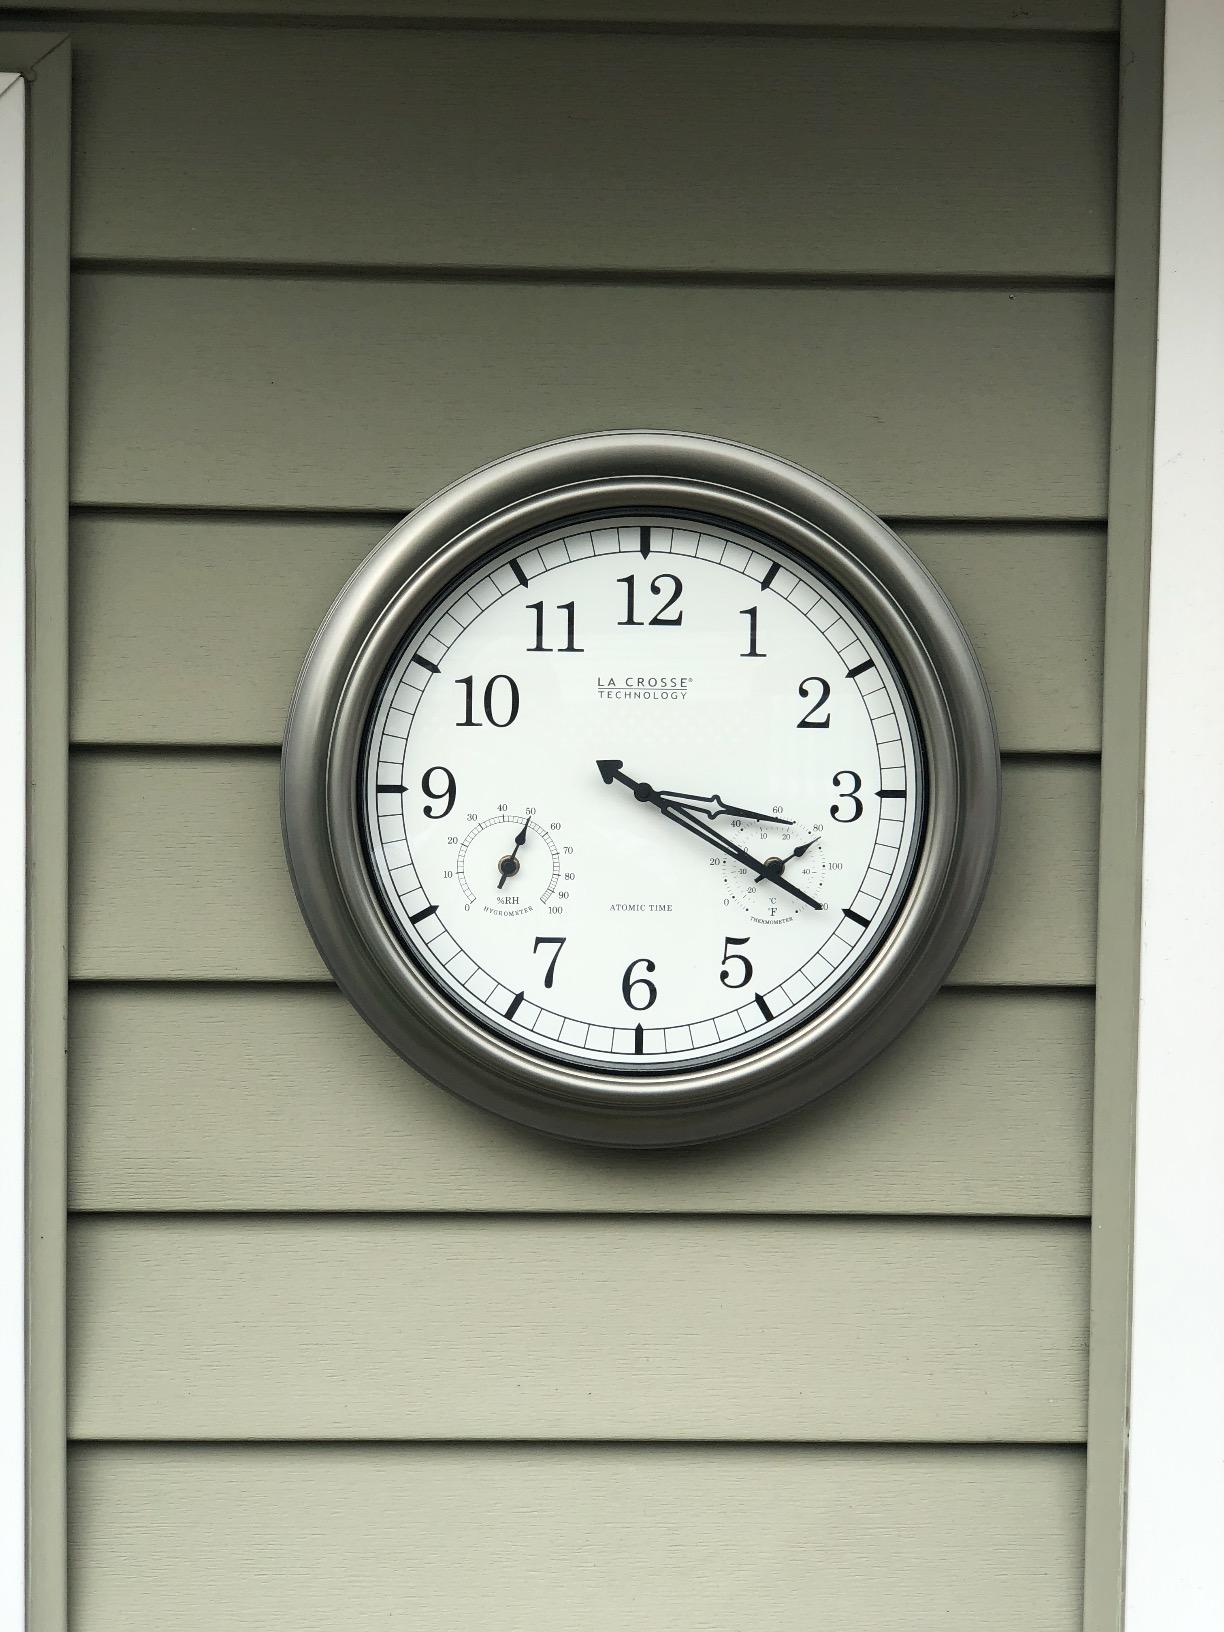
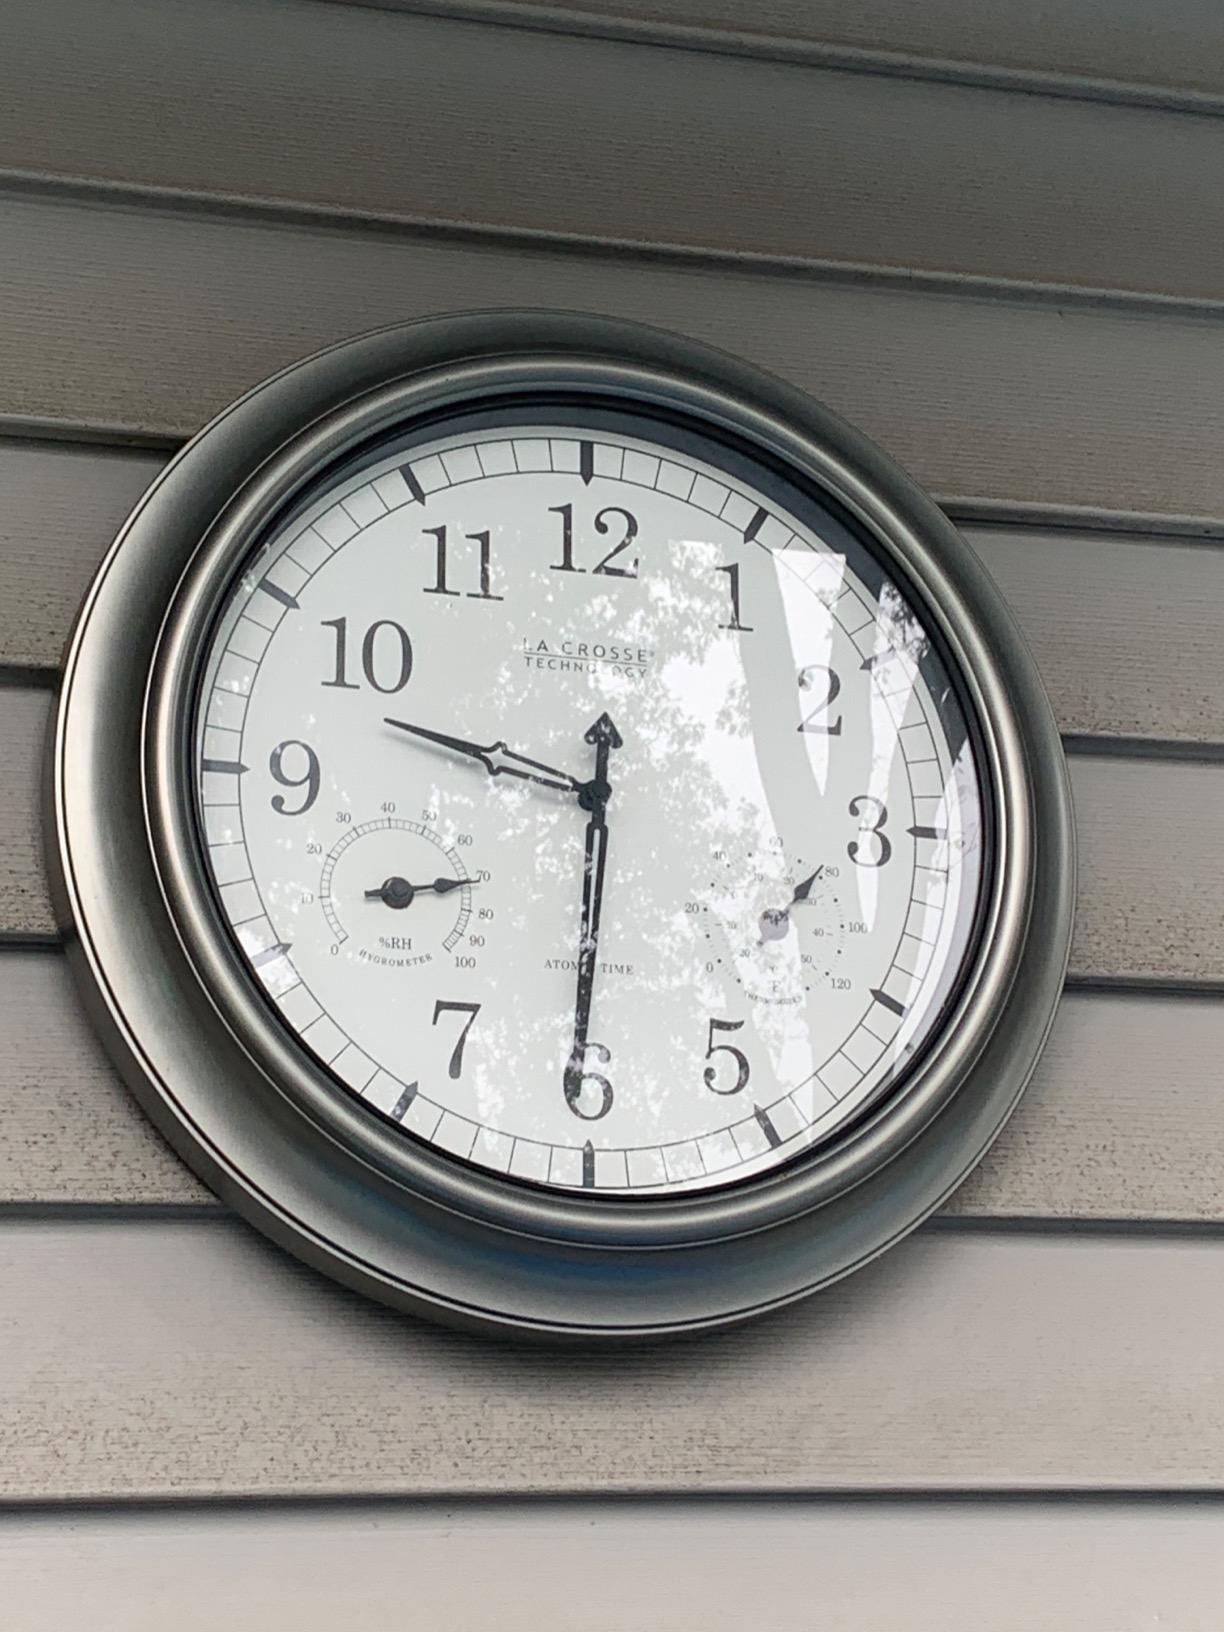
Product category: clock
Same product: yes